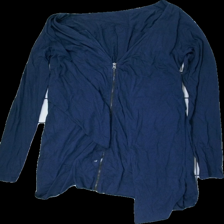
View: front
Type: Cardigan
Category: Ladies
Brand: Not in the list
Brand text on label: Object
Colors: Blue
Material: 100% Cotton
Cut: Loose
Size: XL
Season: All
Price range: 100-150
Recommended usage: Reuse